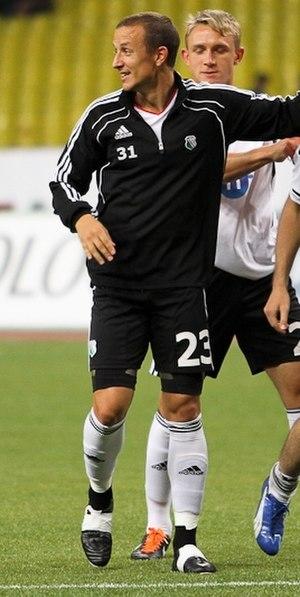
Srđa Knežević, né le 15 avril 1985 à Belgrade, est un footballeur professionnel serbe. Il occupe actuellement le poste de défenseur au V-Varen Nagasaki.